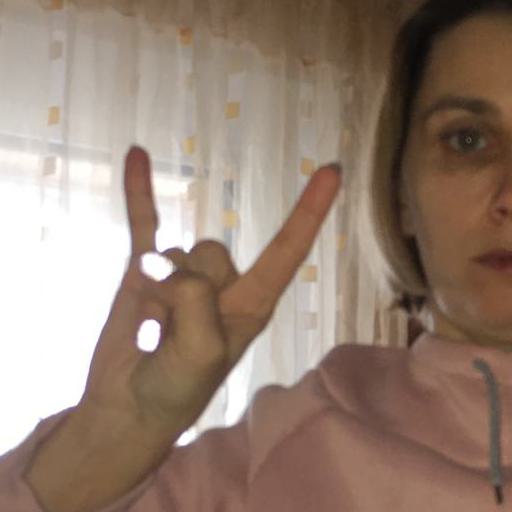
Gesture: rock